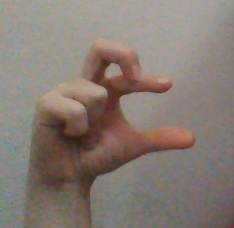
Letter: thal